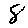
Label: 8